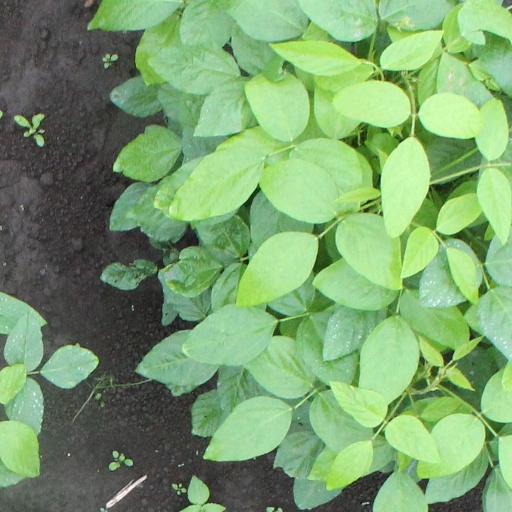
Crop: soybean